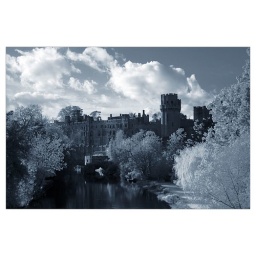
The castle at Warwick in infrared. I walked over the bridge and saw this...